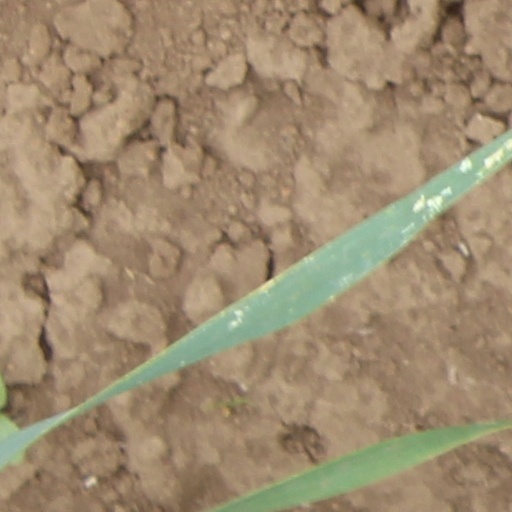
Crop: wheat